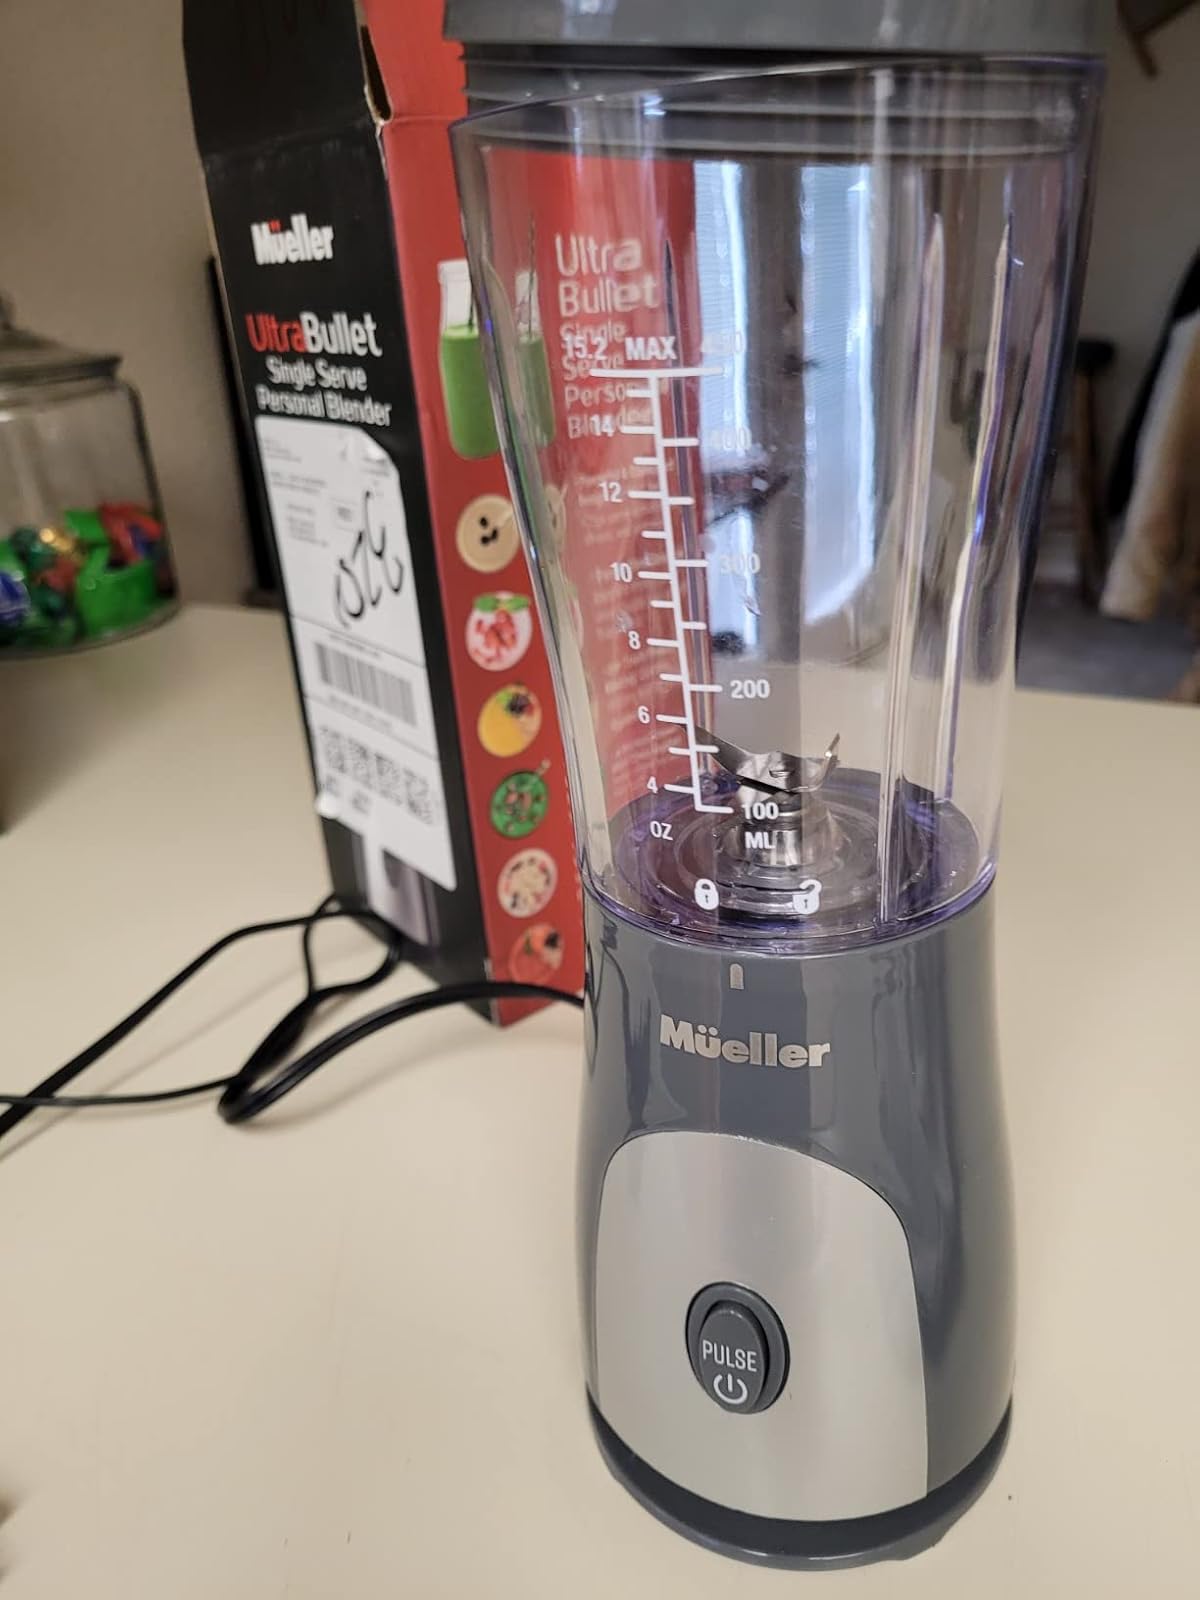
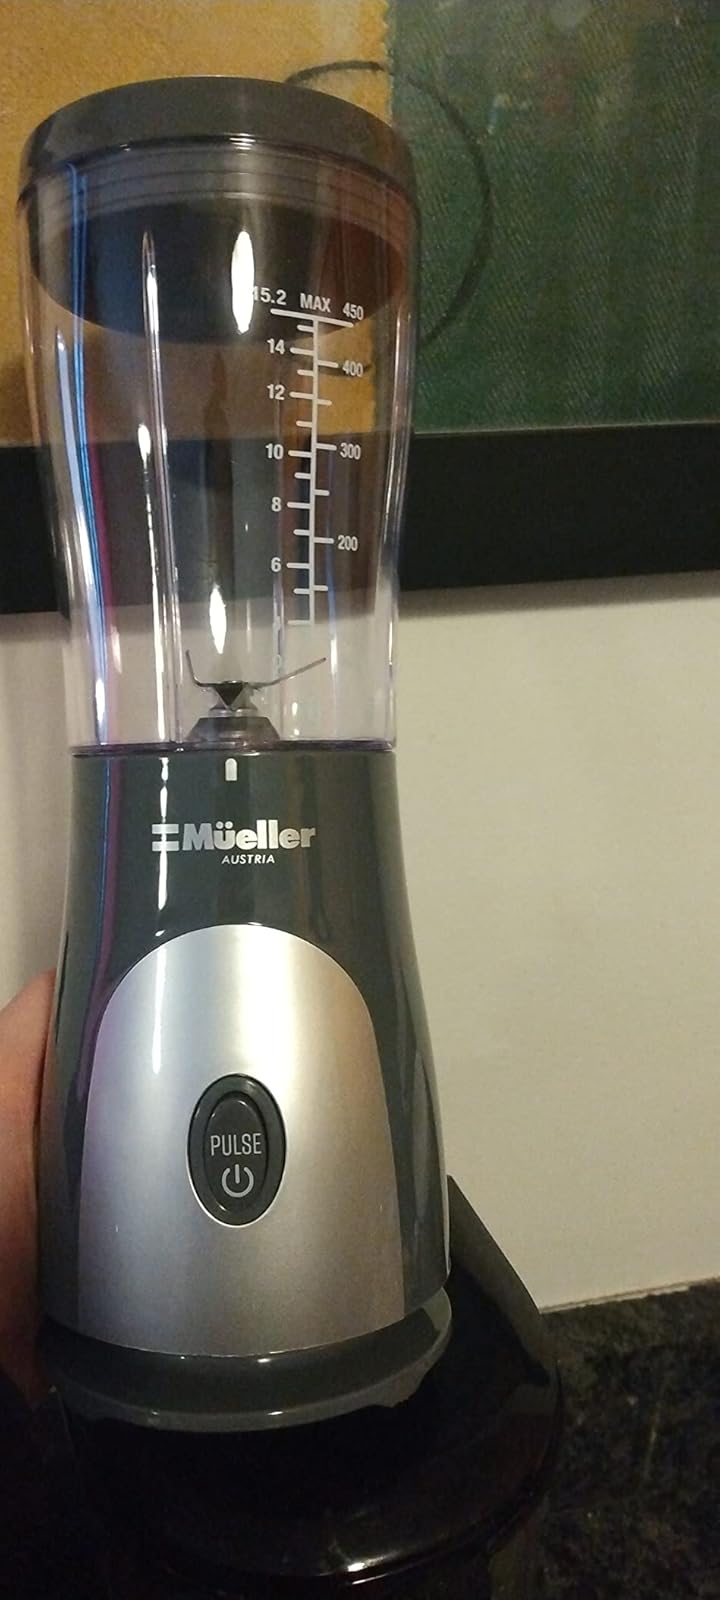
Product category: items_blender
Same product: yes